Sky position (RA, Dec in degrees): 229.16, -2.238
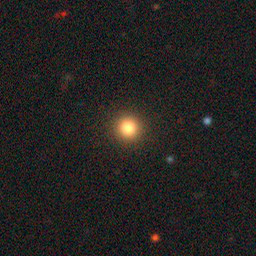
Galaxy morphology: Round Smooth Galaxies